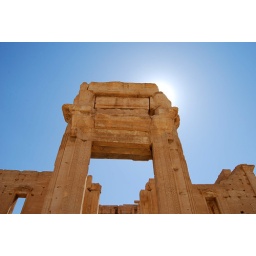
The entrance of temple of Ba'al in Palmyra, Syria sun blue sky